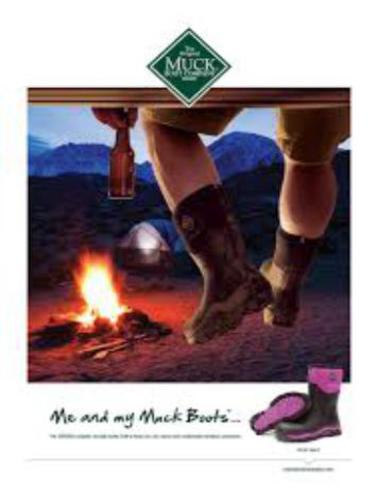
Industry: Clothes